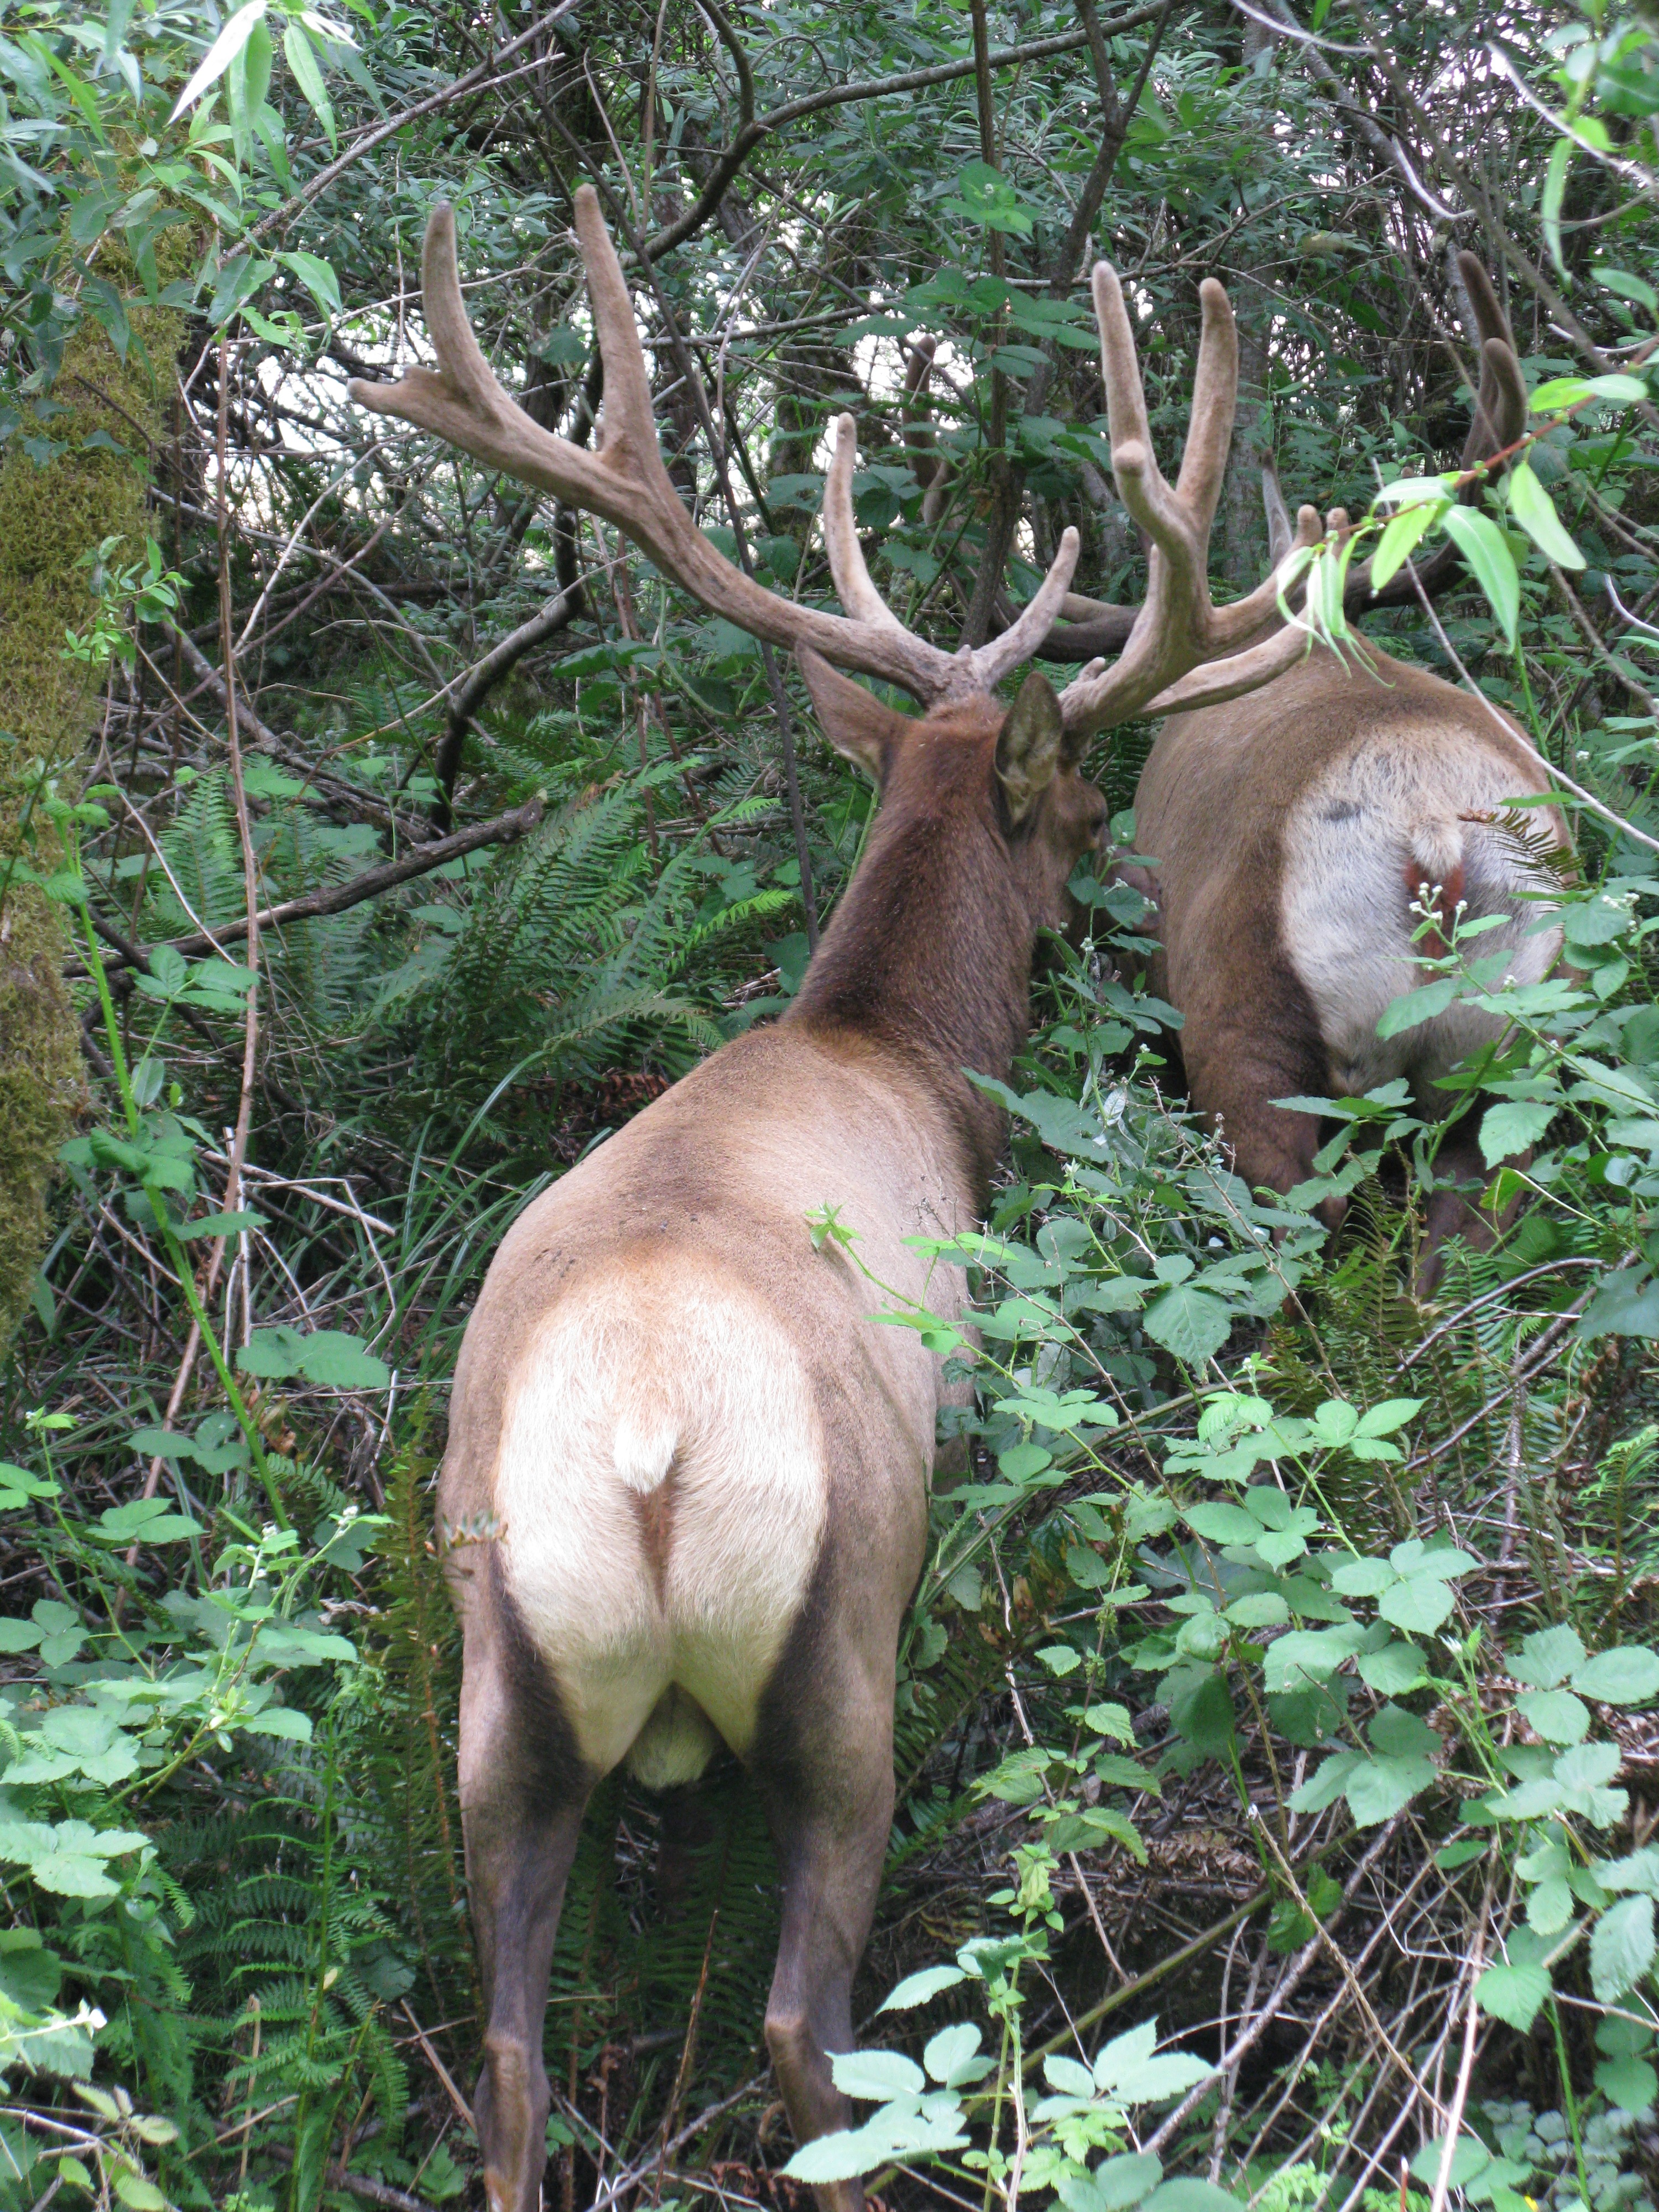
forest, wildlife, wild, deer, mammal, fauna, antler, vertebrate, hirsch, kudu, elk, white tailed deer, musk deer